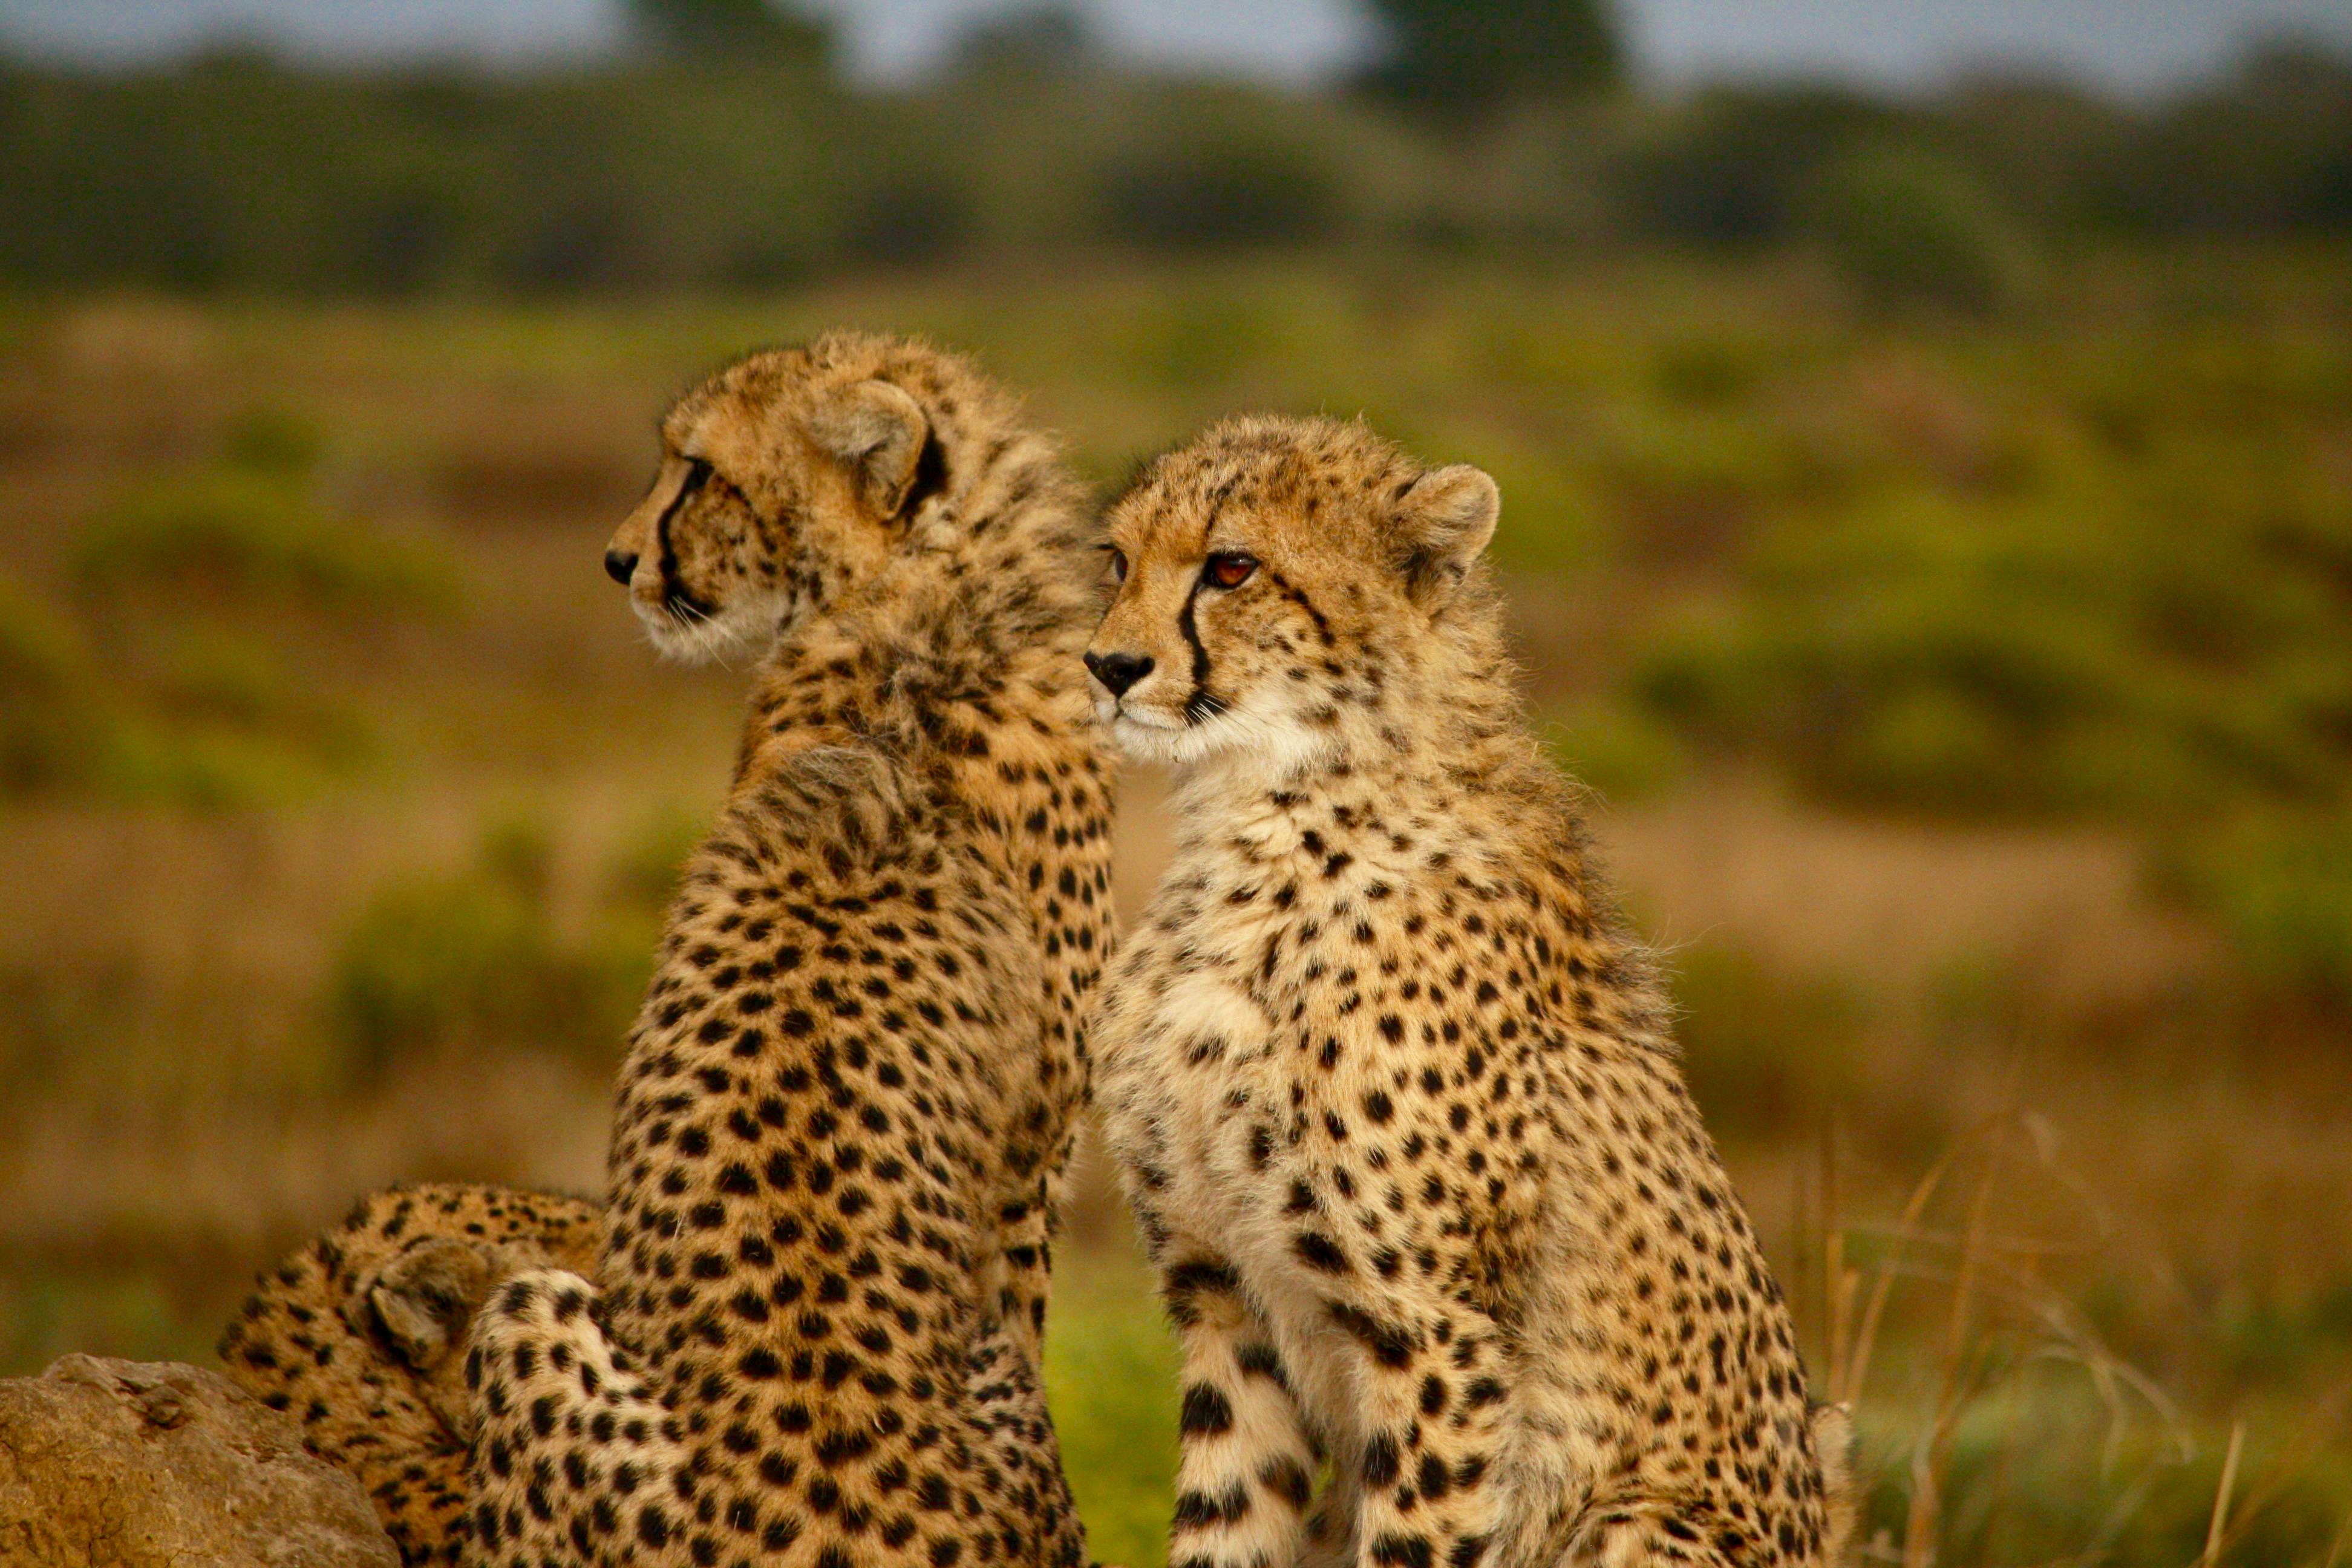
grass, animal, wildlife, mammal, fauna, savanna, leopard, cheetah, family, grassland, vertebrate, safari, small to medium sized cats, cat like mammal